Two Timid Souls (1943 film)

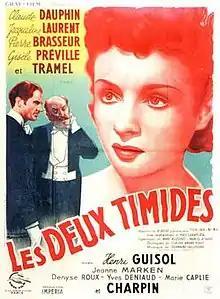

Two Timid Souls (French: Les deux timides) is a 1943 French historical comedy film directed by Yves Allégret, Marcel Achard and Marc Allégret and starring Pierre Brasseur, Jacqueline Laurent and Claude Dauphin. It was based on the 1860 play by Eugène Labiche which had previously been turned into a 1928 silent film version by René Clair. The film's sets were designed by the art director Paul Bertrand.